Imperial Japanese Navy

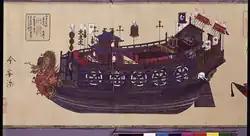
A 16th-century "atakebune" coastal naval war vessel, bearing the crest of the Tokugawa clan

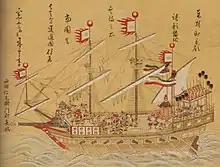
The warship of Yamada Nagamasa (1590–1630), a merchant and soldier who traveled to Ayutthaya (Thailand)

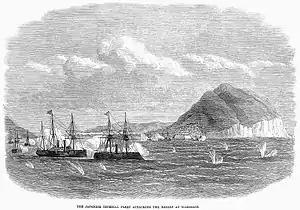
The Naval Battle of Hakodate, May 1869; in the foreground, wooden paddle steamer warship and ironclad warship of the Imperial Japanese Navy

Japan has a long history of colonial naval interaction with the Asian continent, involving transportation of troops between Corea and Japan, starting at least with the beginning of the Kofun period in the 3rd century.